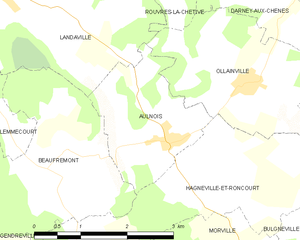
Carte des communes françaises Aulnois